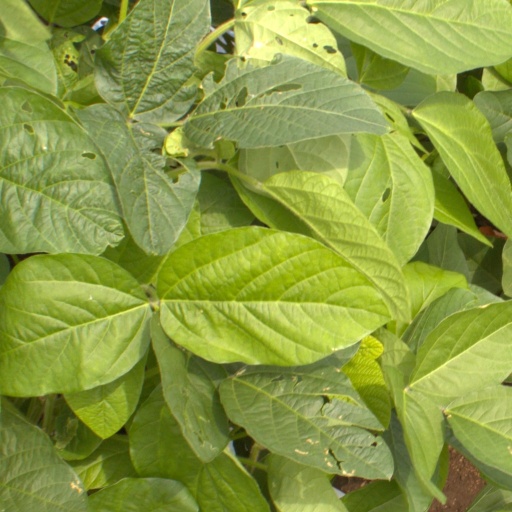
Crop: soybean